Sidewalk astronomy

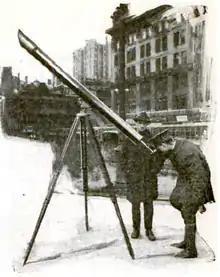
A "street corner astronomer" in New York City, 1921

Sidewalk astronomy or street corner astronomy refers to the activity of setting up a telescope in an urban place on a for-profit or non-profit basis as entertainment and/or for public education.